SMS Budapest

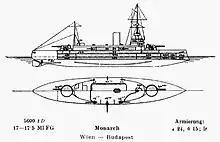
Right elevation and plan of the "Monarch" class; the shaded area is armored.

At only maximum displacement, the "Monarch" class was less than half the size of the battleships of other major navies at the time and were officially designated as coast defense ships. The Austro-Hungarian government believed that the role of its navy was solely to defend her coast.